Face to Fate

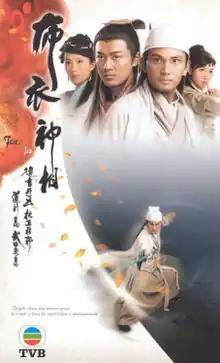

Face to Fate is a Hong Kong television series released overseas in September 2006 and aired locally on TVB Pay Vision Channel in March 2007. The series is an adaptation of "wuxia" writer Woon Swee Oan's works.